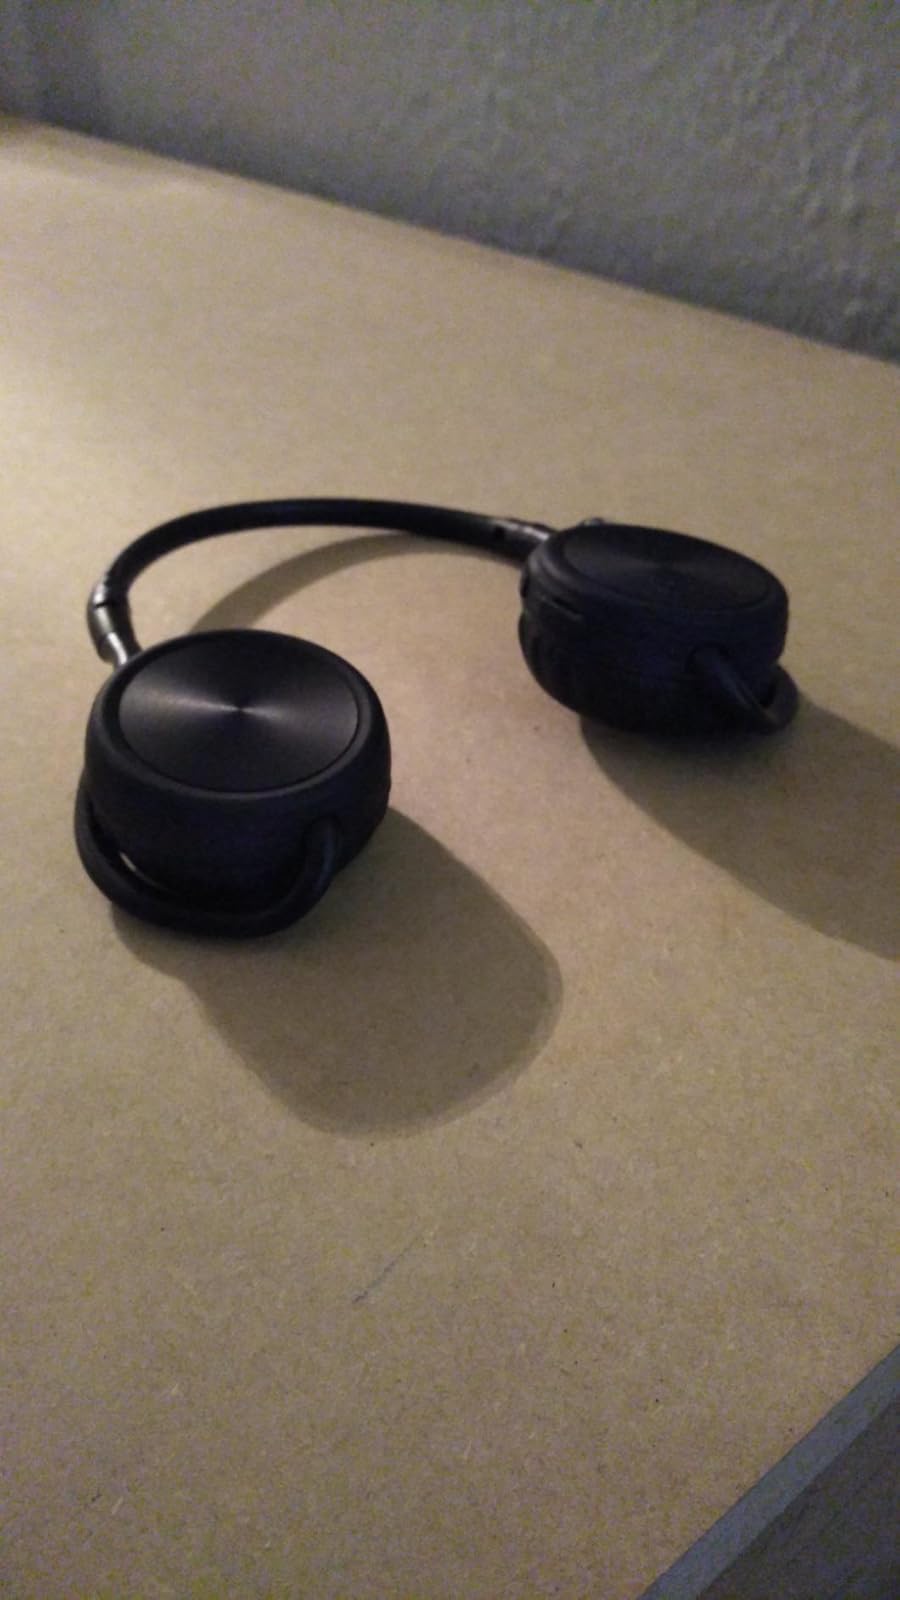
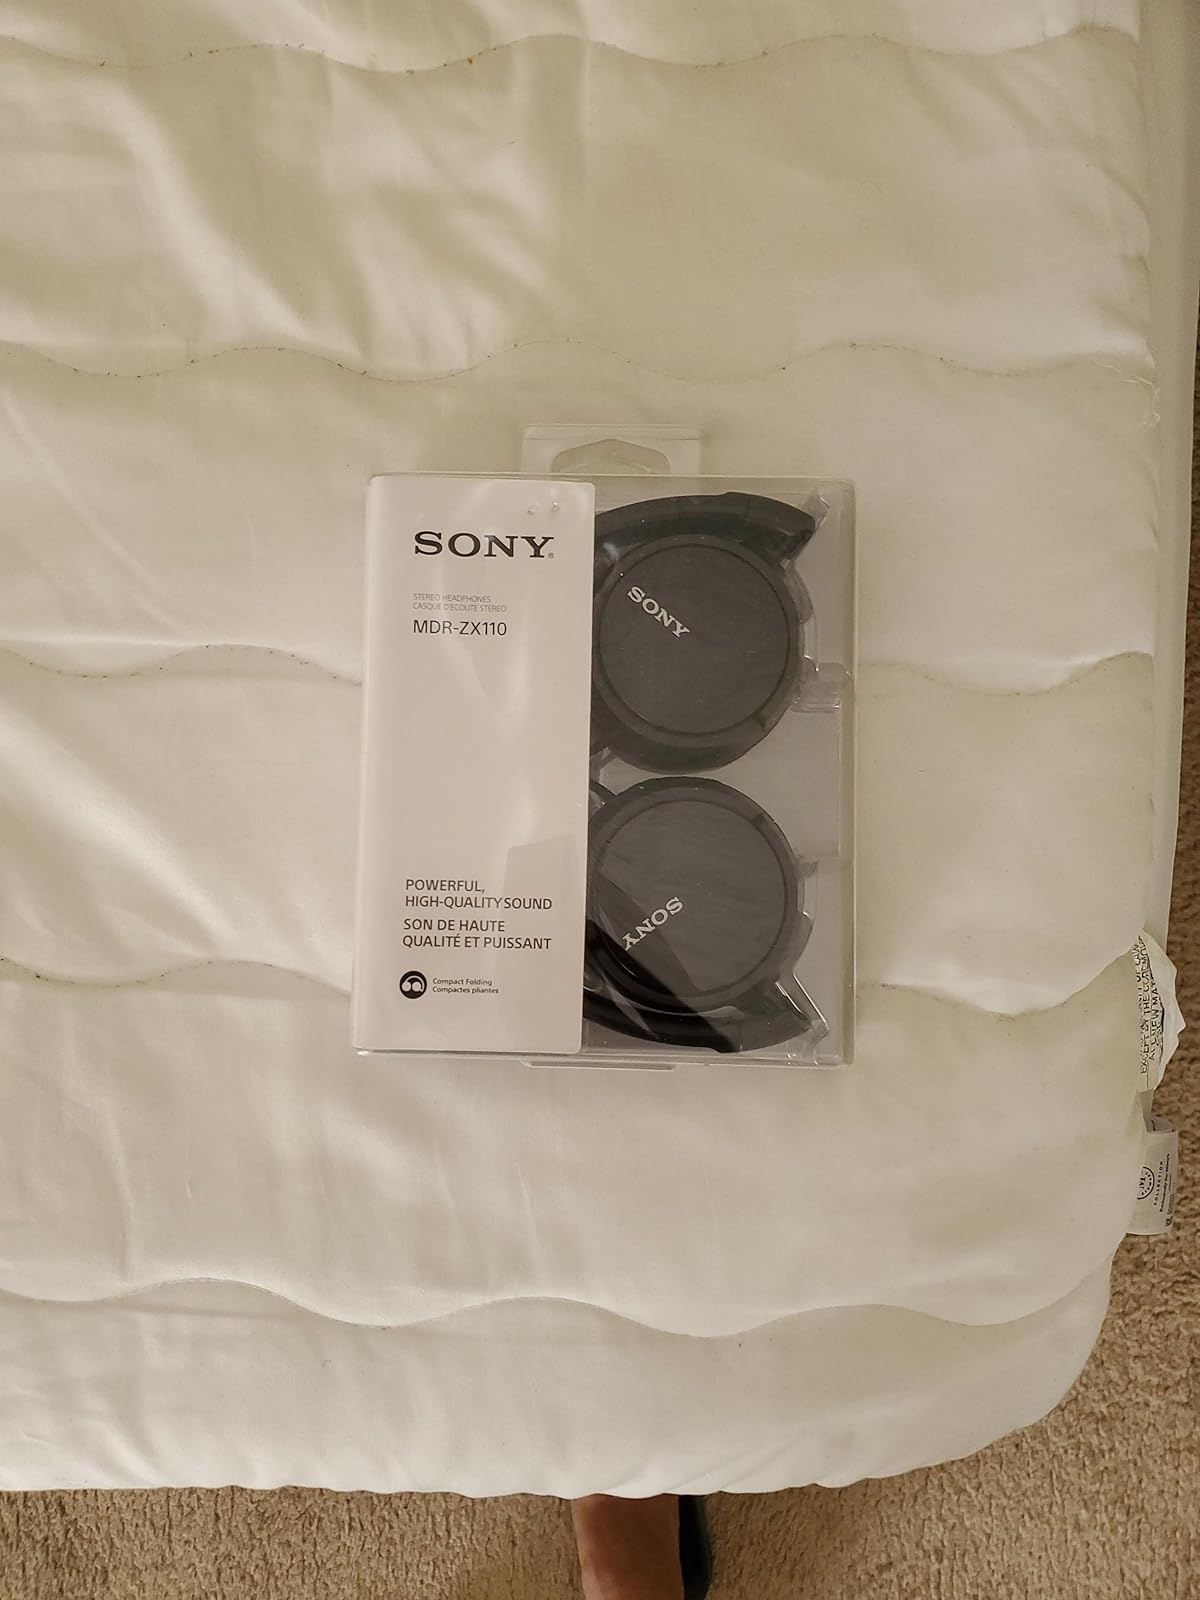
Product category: headphones
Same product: no